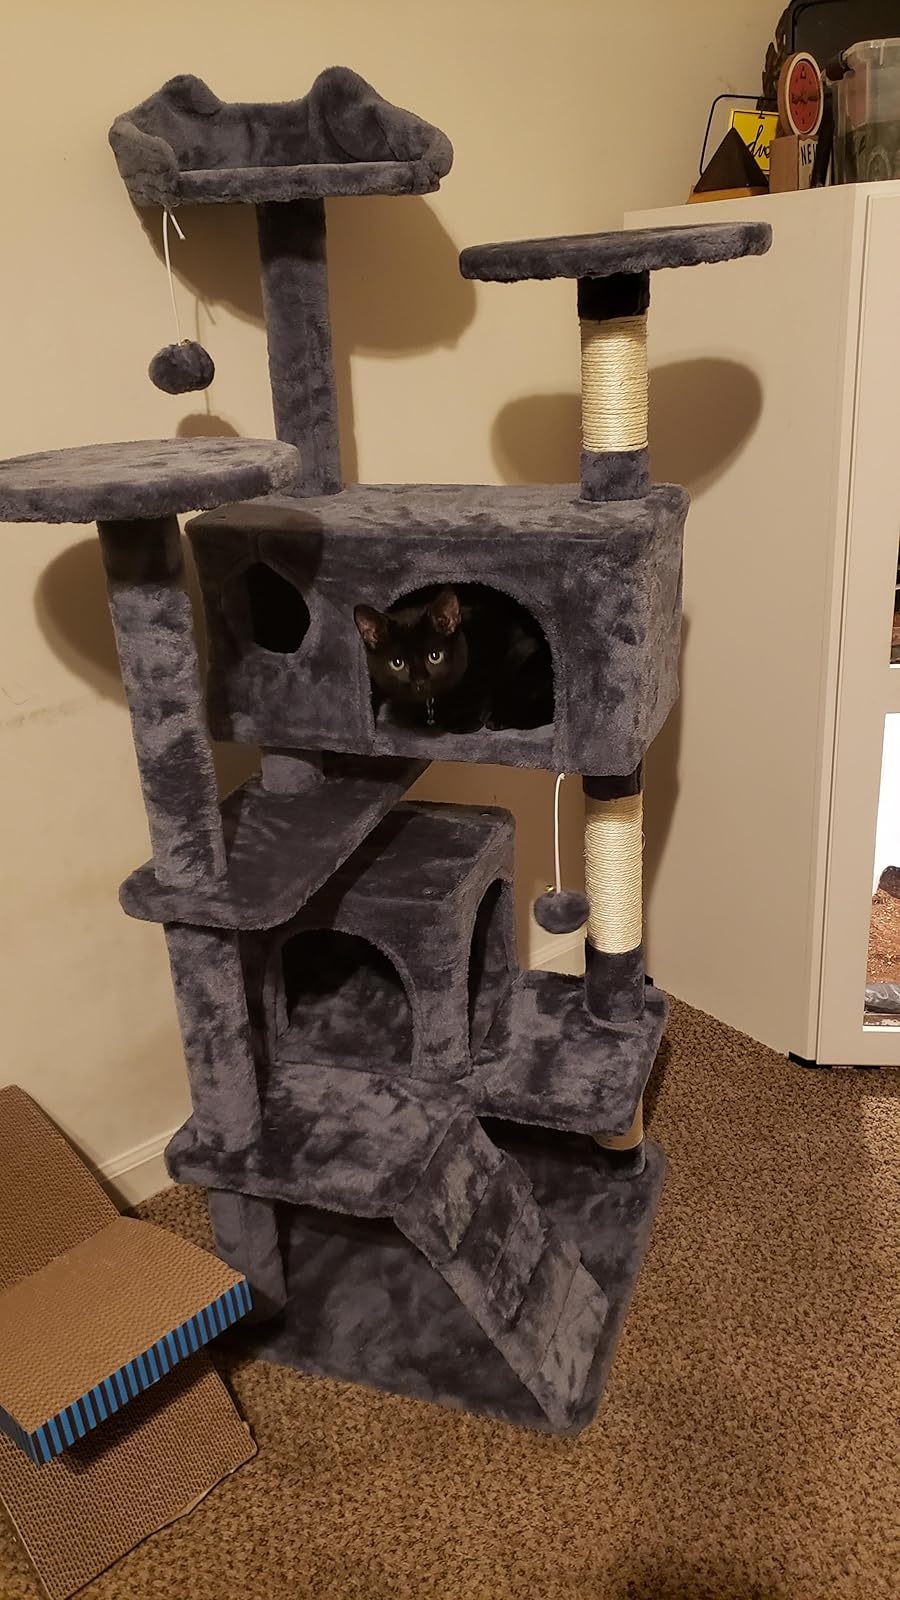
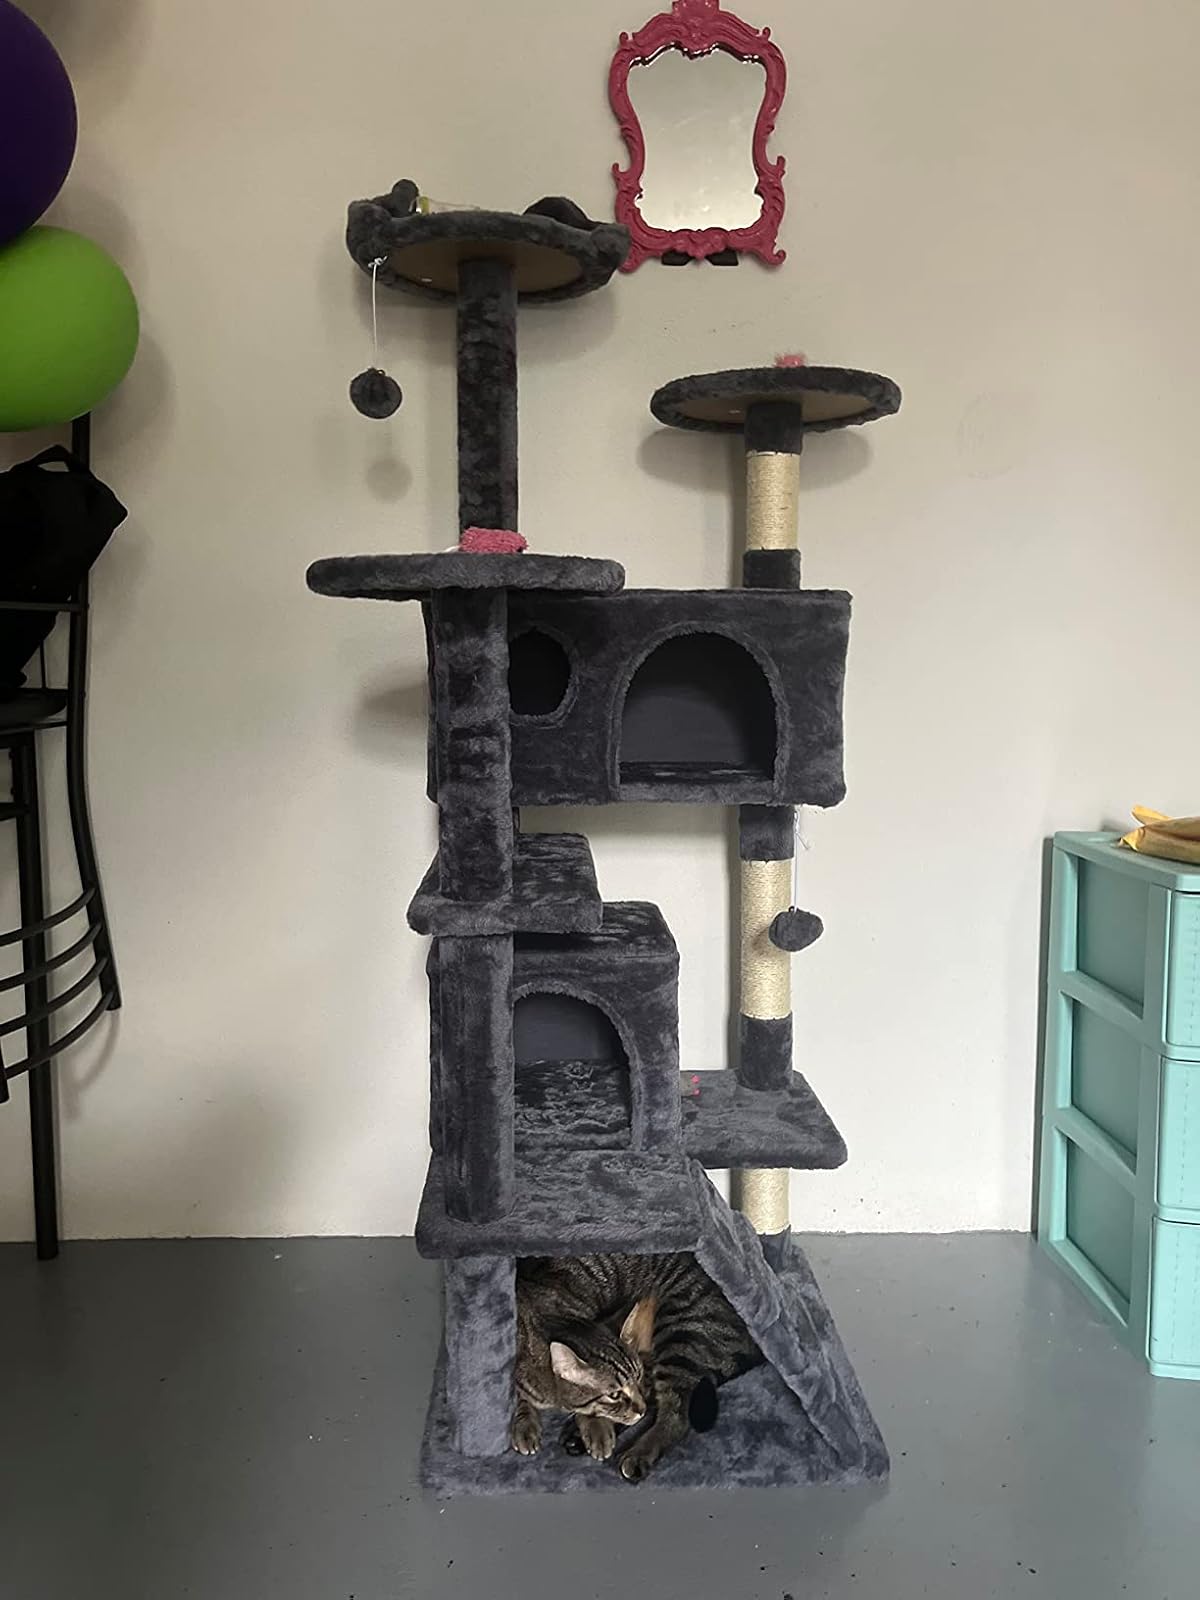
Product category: items_cat tree
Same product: yes